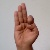
The image shows a hand gesture representing the letter 'F' in Indian Sign Language.